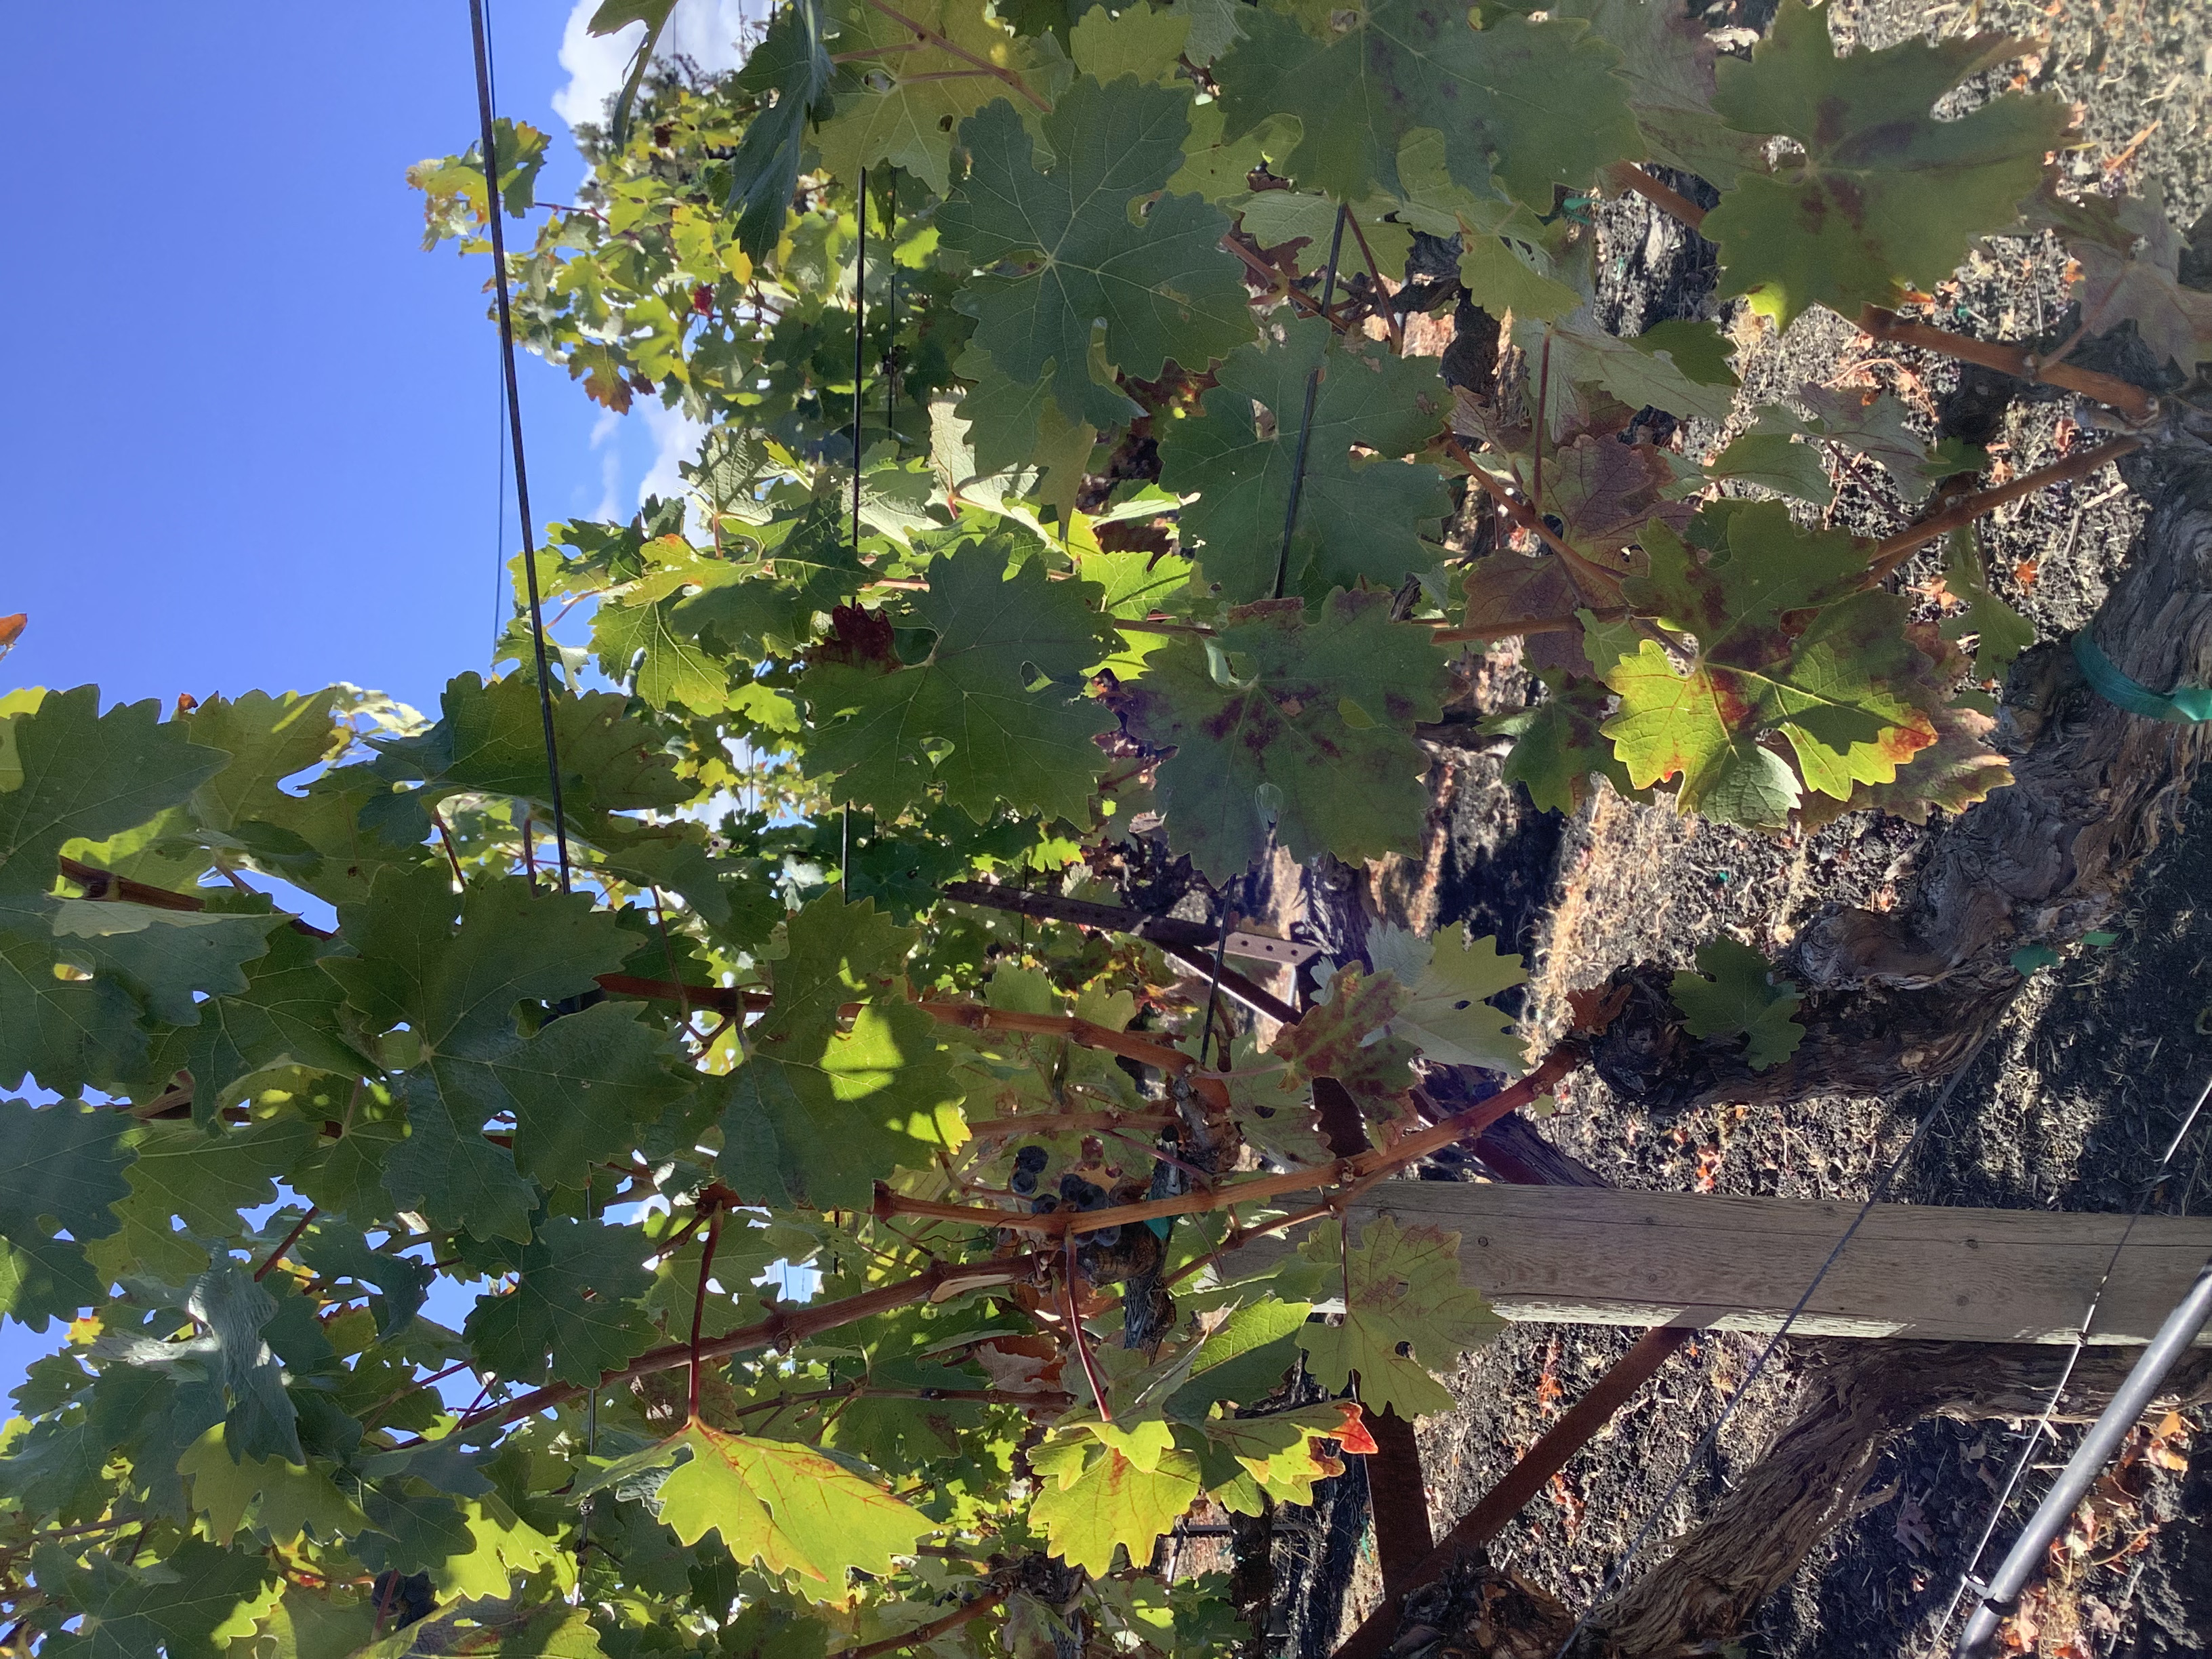
Label: Red Blotch